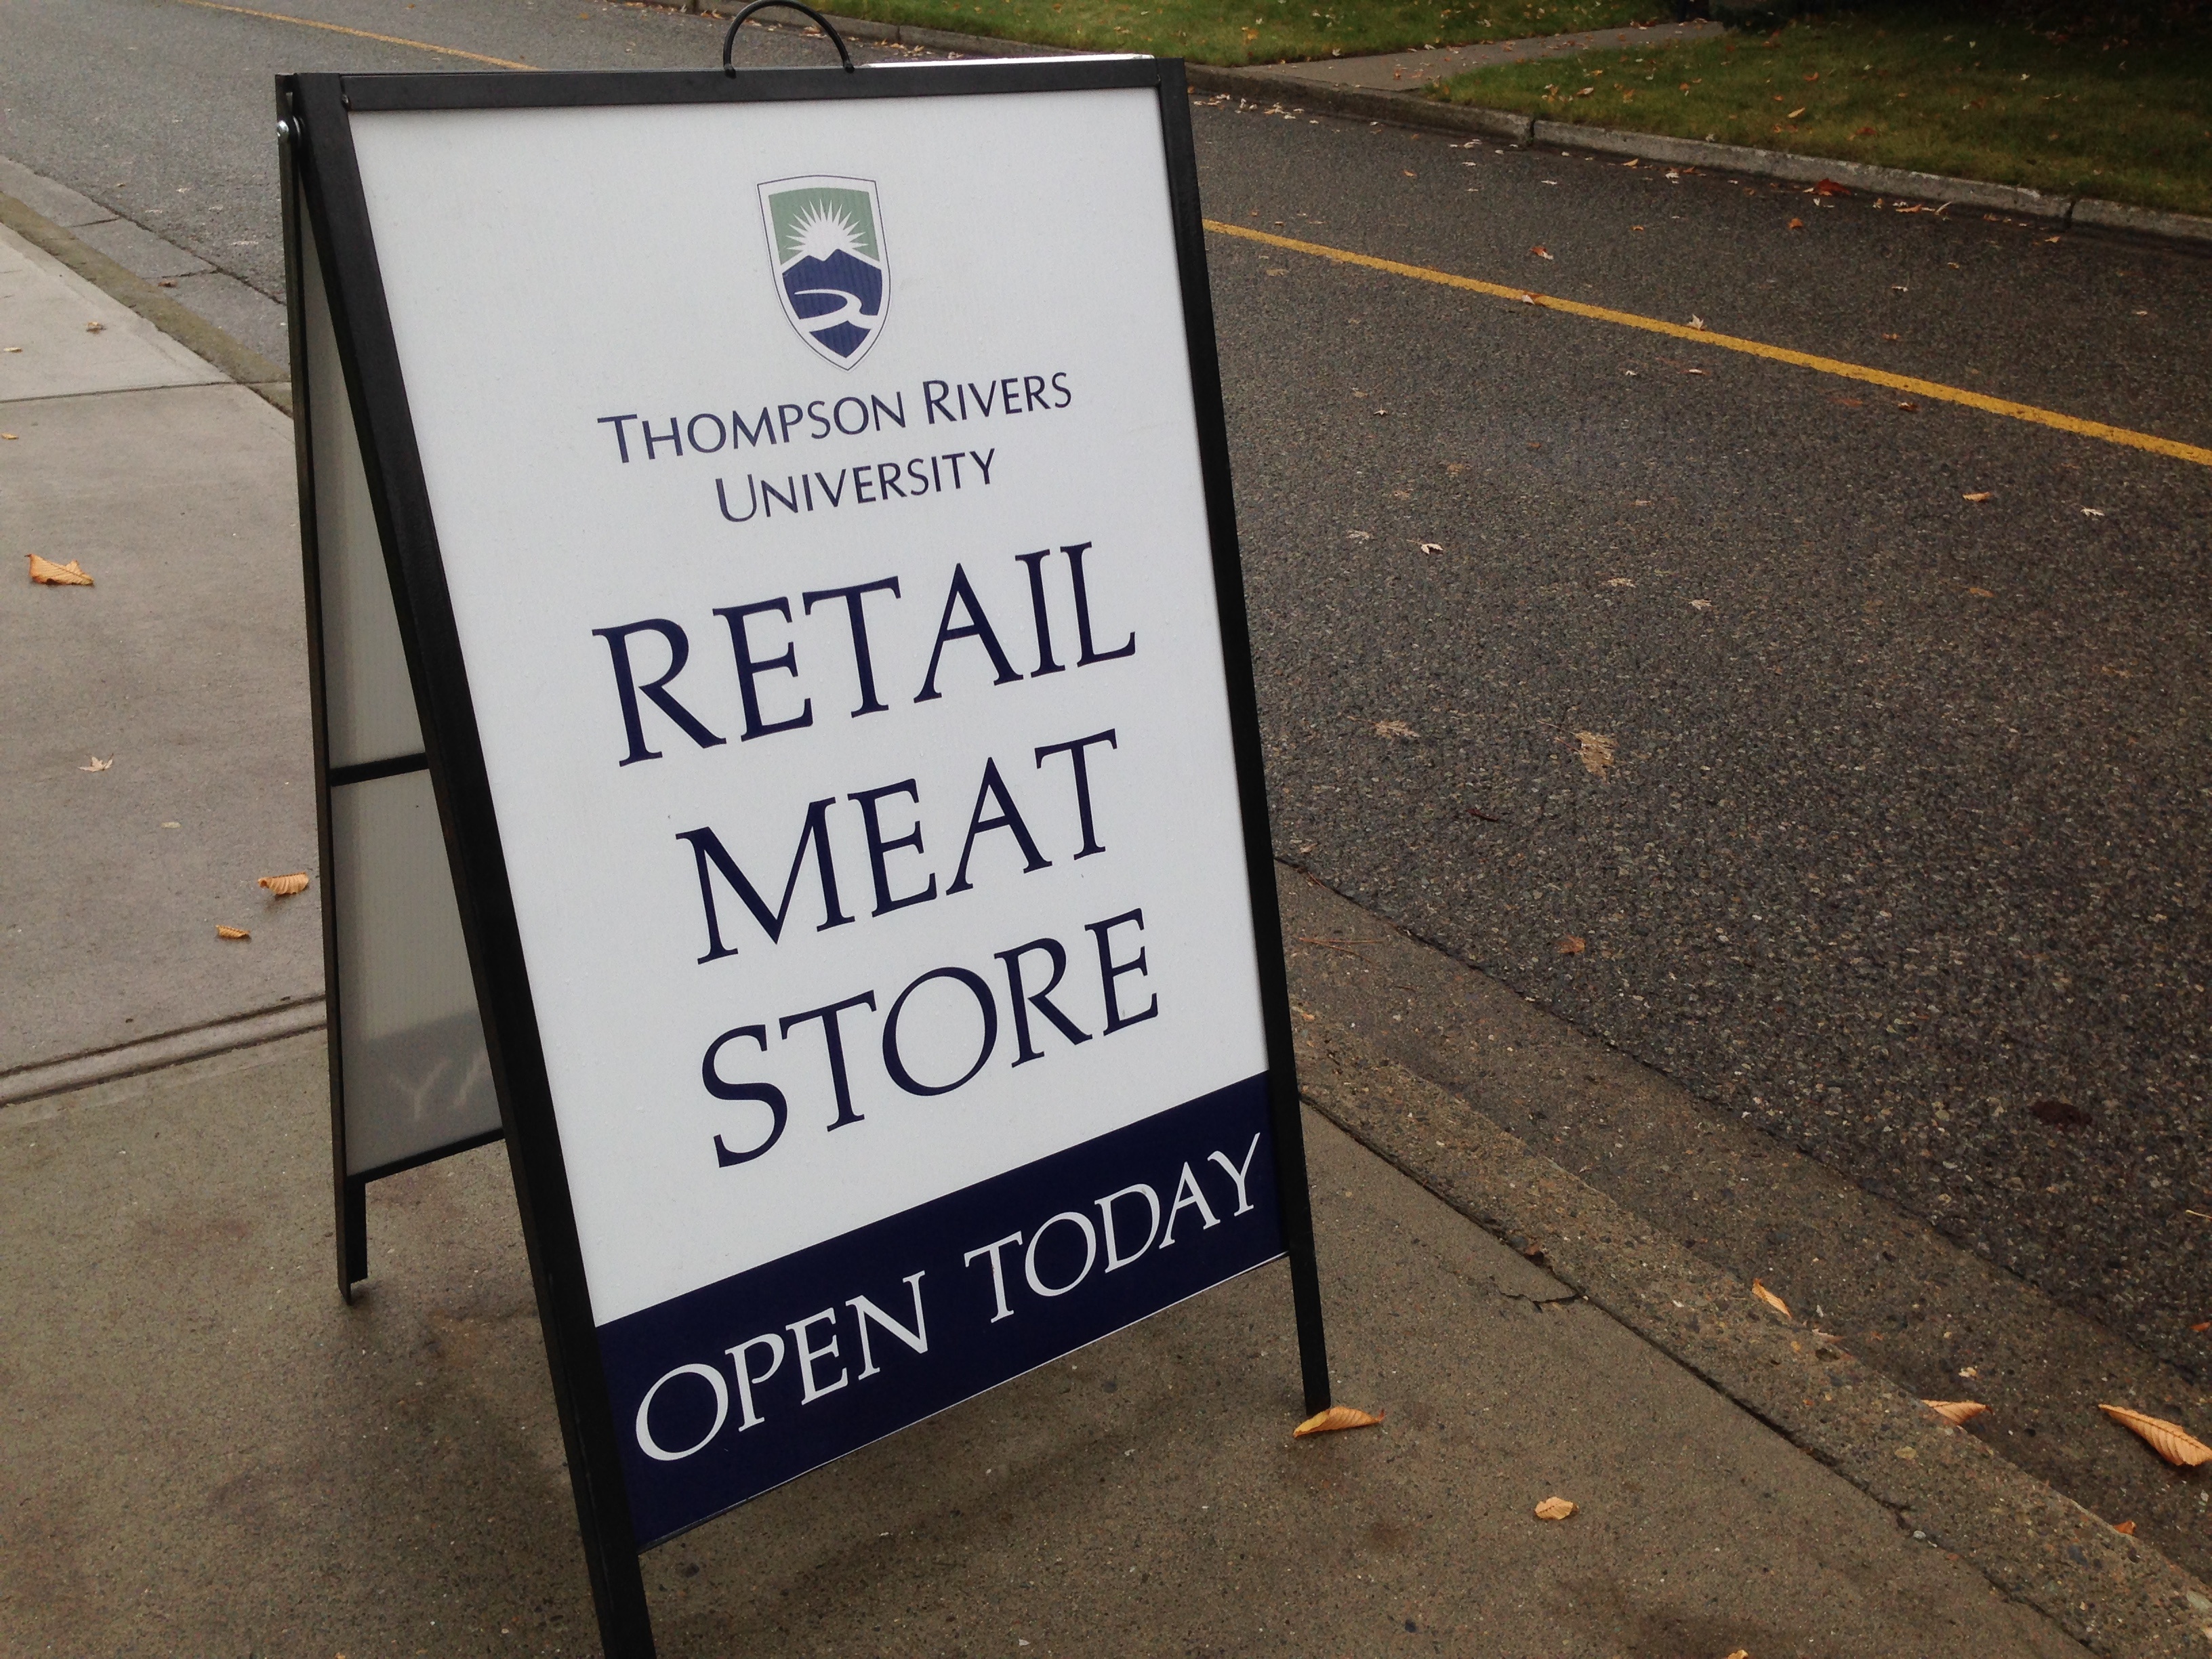
road, sign, street sign, signage, lane, meat